Jewellery

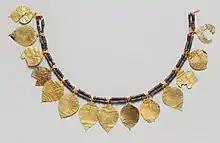
Headdress decorated with golden leaves; 2600–2400 BC; gold, lapis lazuli and carnelian; length: ; from the Royal Cemetery at Ur; Metropolitan Museum of Art (New York City)

The oldest gold in the world is dating from 4,600 BC to 4,200 BC and was discovered in Europe, at the site of Varna Necropolis, near the Black Sea coast in Bulgaria.